Religious violence in India

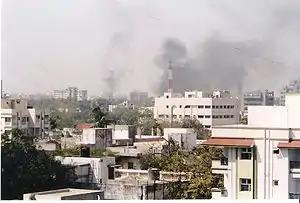
Many of Ahmedabad's buildings were set on fire during 2002 Gujarat violence.

The Godhra train burning incident in which Hindus were burned alive allegedly by Muslims by closing door of train, led to the 2002 Gujarat riots in which mostly Muslims were killed. According to the death toll given to the parliament on 11 May 2005 by the United Progressive Alliance government, 790 Muslims and 254 Hindus were killed, and another 2,548 injured. 223 people are missing. The report placed the number of riot widows at 919 and 606 children were declared orphaned. According to hone advocacy group, the death tolls were up to 2000. According to the Congressional Research Service, up to 2000 people were killed in the violence.